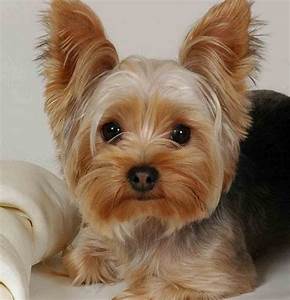
Label: cane